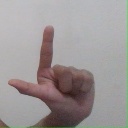
अक्षर: ल